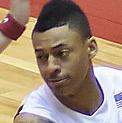
Age: 22